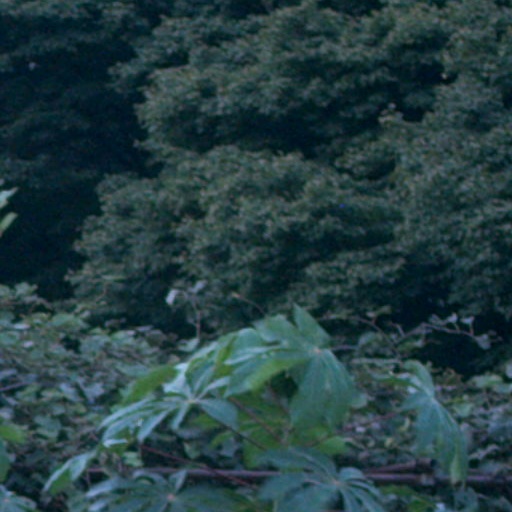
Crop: cassava